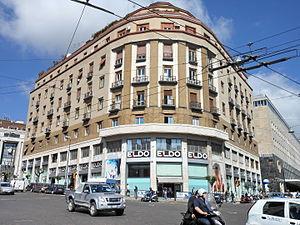
Le palais Troise est un bâtiment monumental d'architecture rationaliste situé sur la Piazza Matteotti à Naples.
La Piazza Matteotti est l'une des places monumentales de Naples.